Dakshineswar

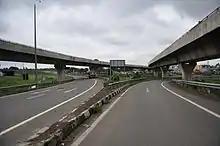
Belghoria Expressway, Dakshineshwar

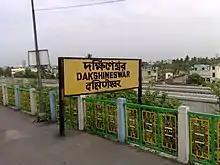
Dakshineswar railway station

Dakshineswar has its own police station from 2022, before that the locality covered by Belgharia police station under Barrackpore Police Commissionerate has jurisdiction over Kamarhati Municipal area.